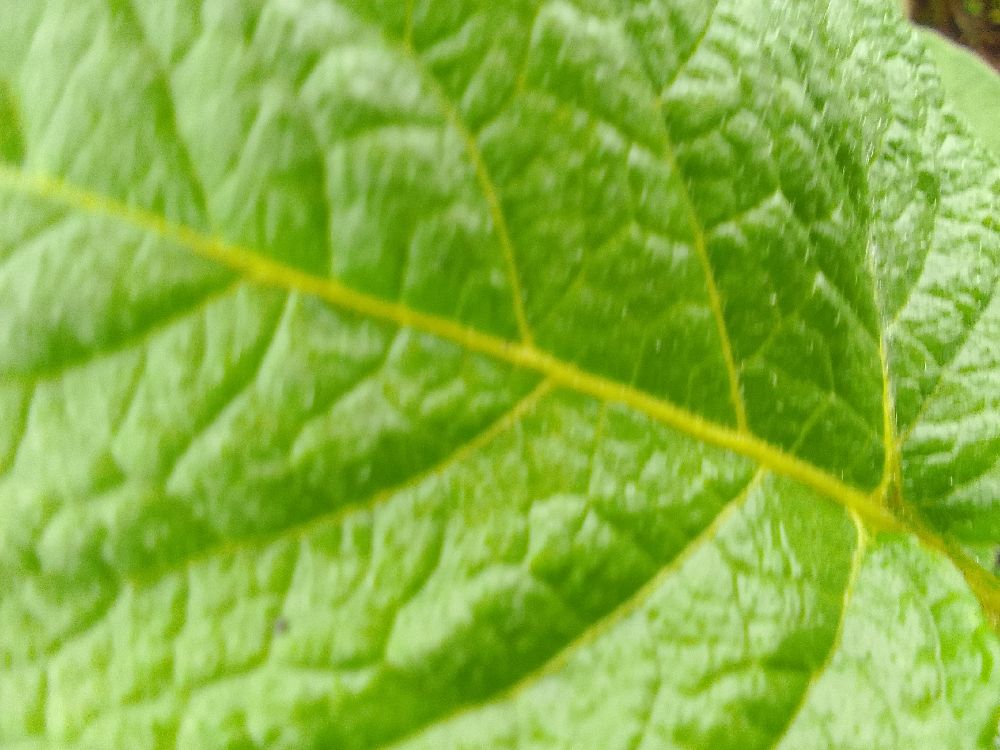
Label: Healthy